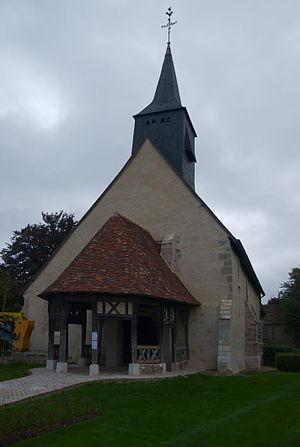
Église Saint-Germain de Marcilly-la-Campagne This building is indexed in the Base Mérimée, a database of architectural heritage maintained by the French Ministry of Culture,
Cet article recense une partie des monuments historiques de l'Eure, en France.